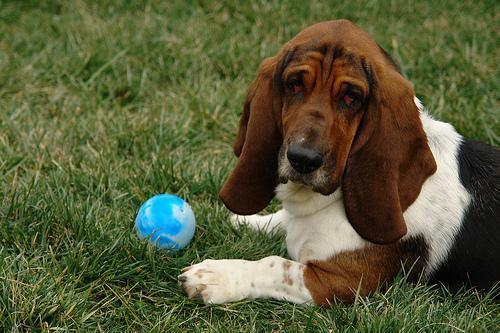
basset hound